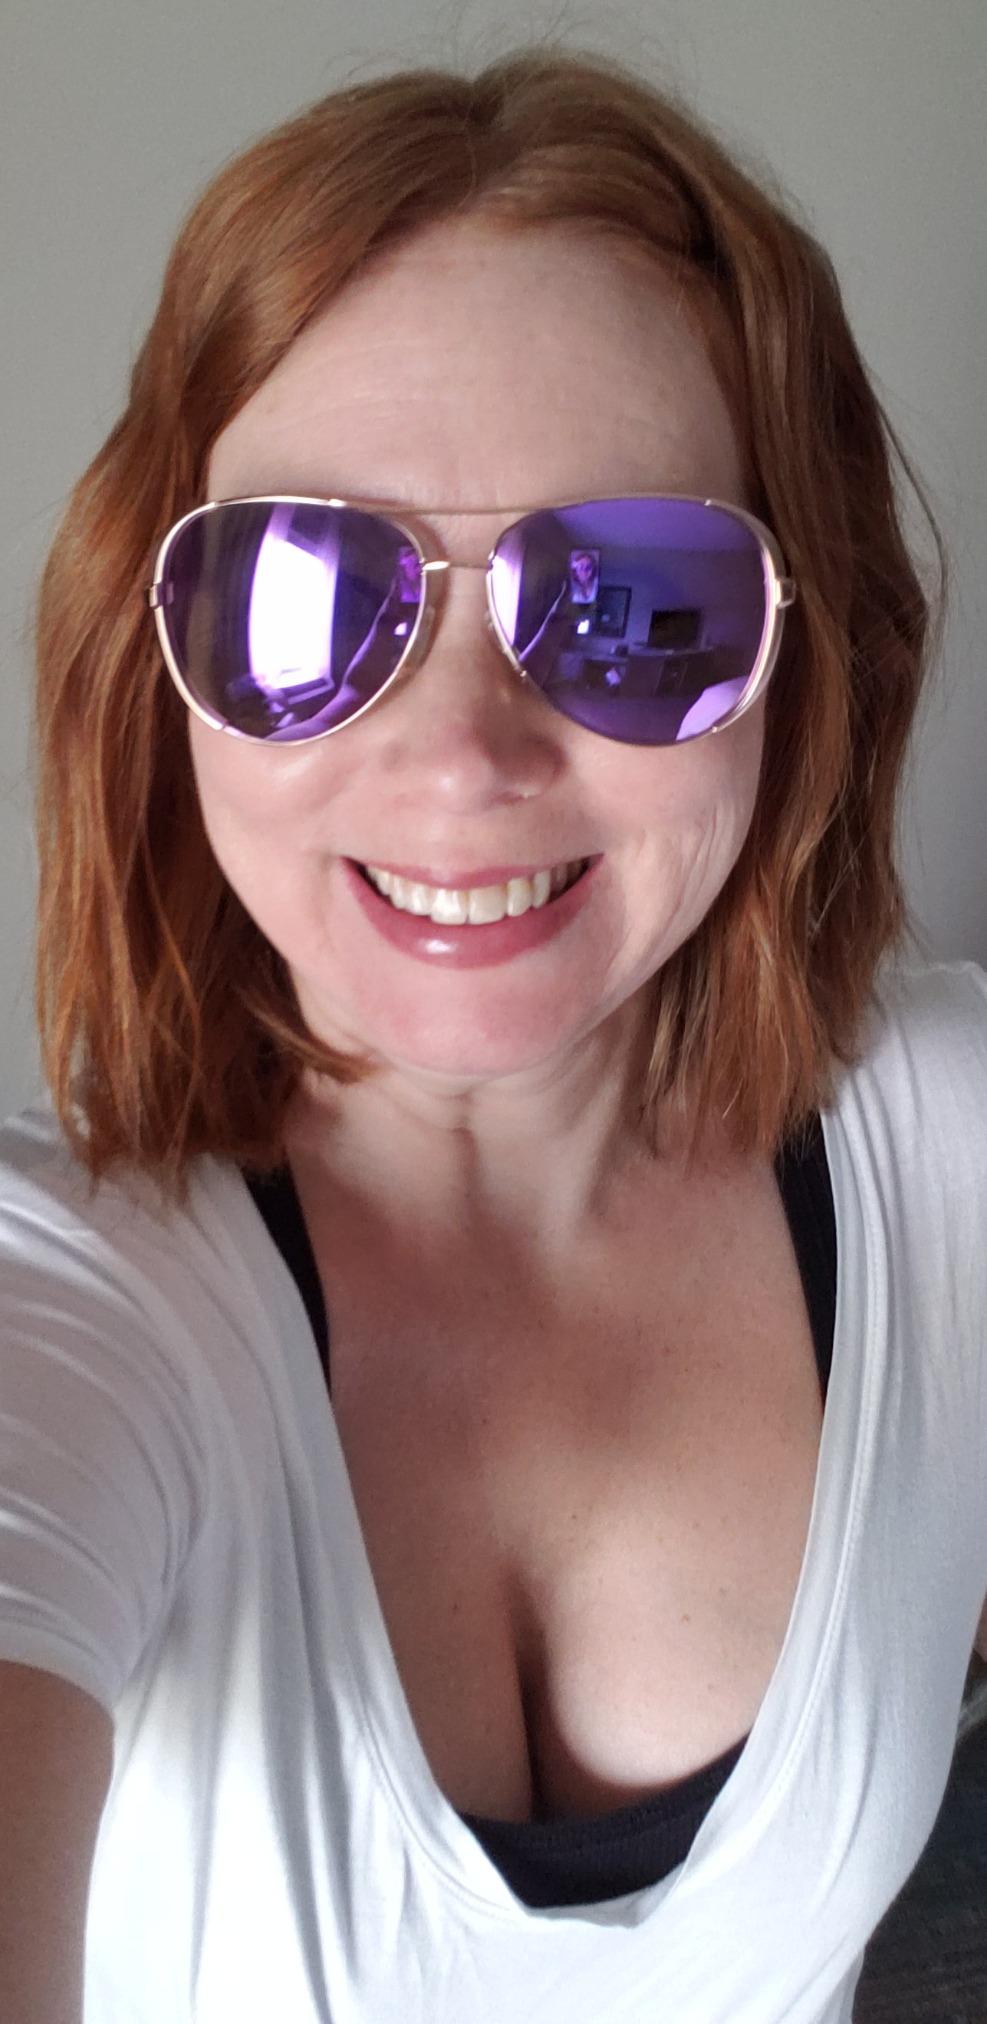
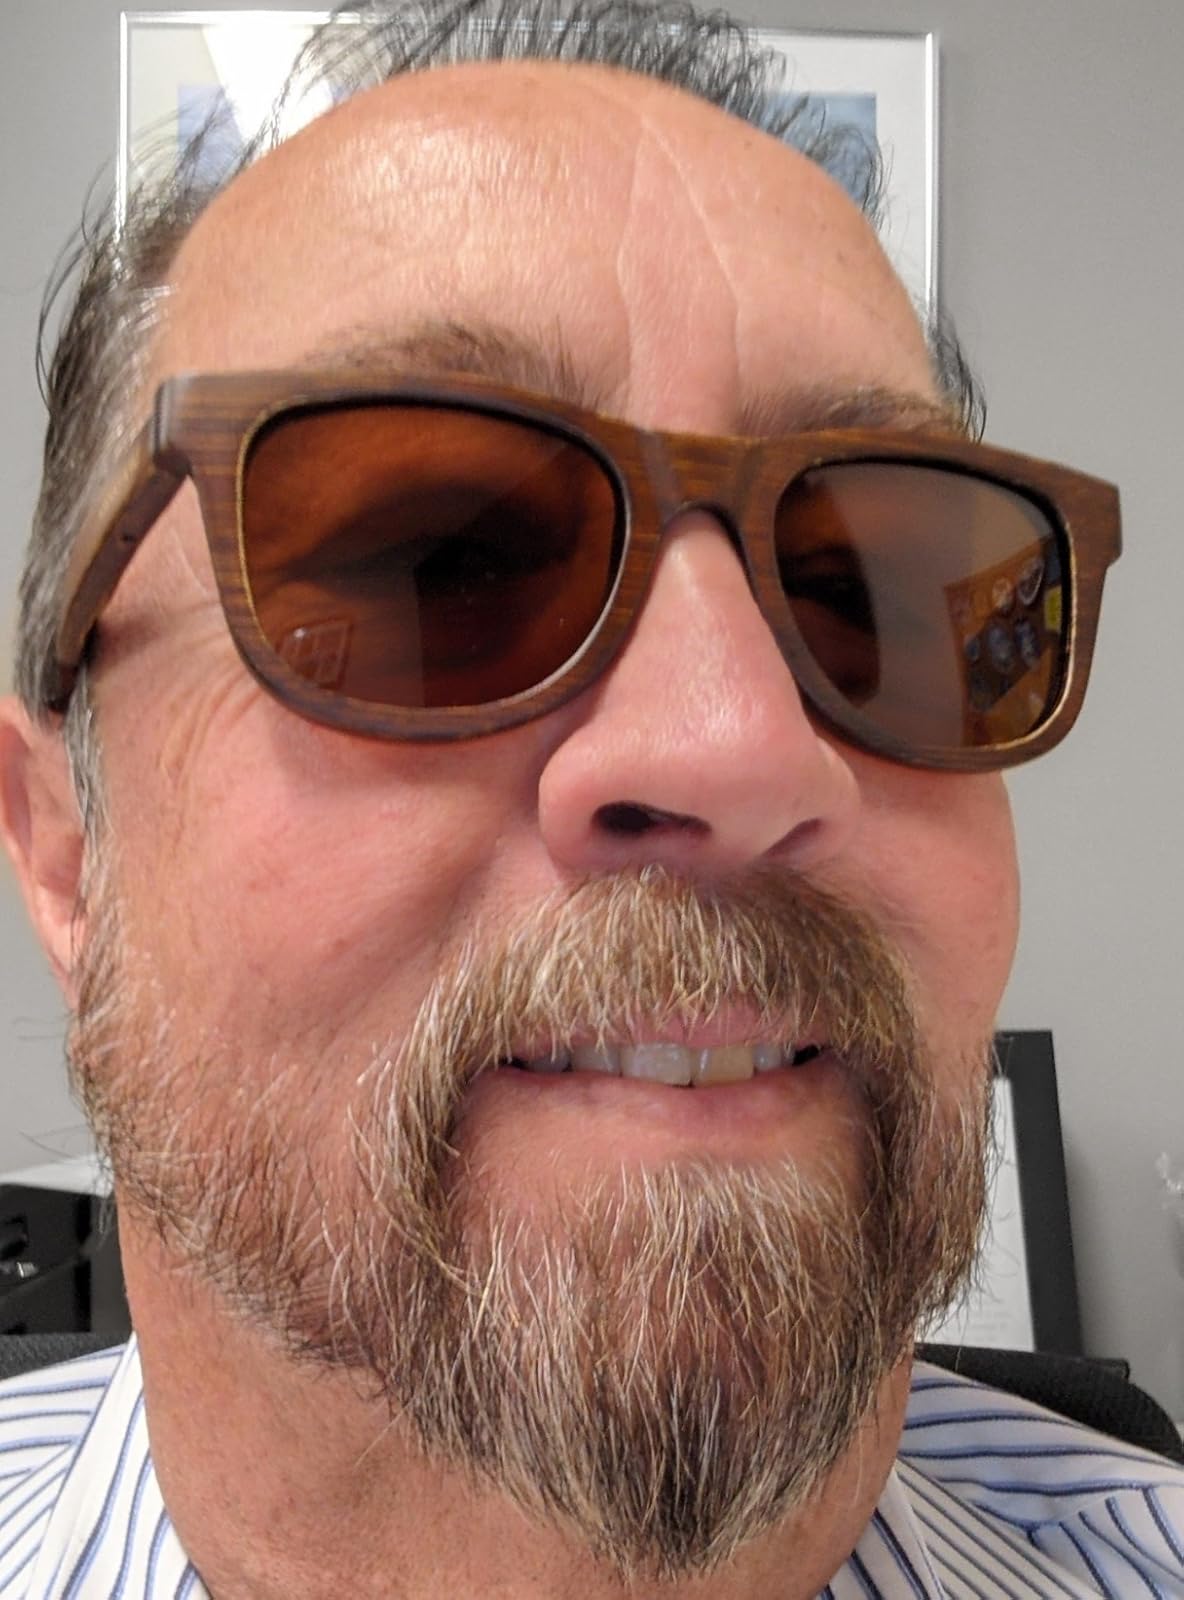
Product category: accessories_sunglasses
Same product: no